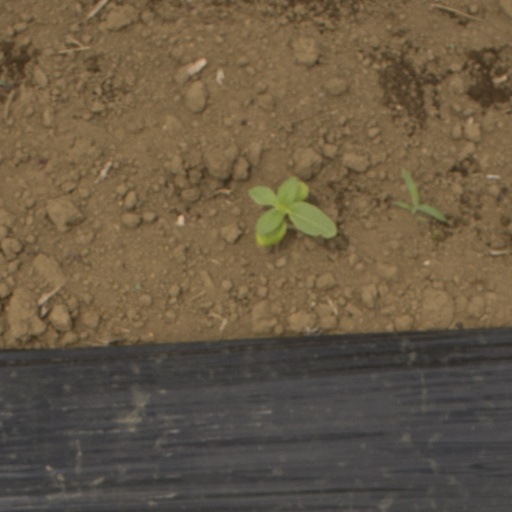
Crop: Jerusalem artichoke